São Paulo Museum of Art

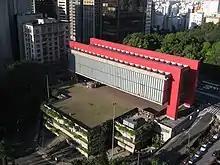
Aerial view of MASP

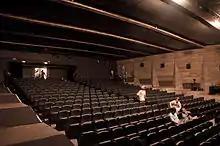
MASP auditorium

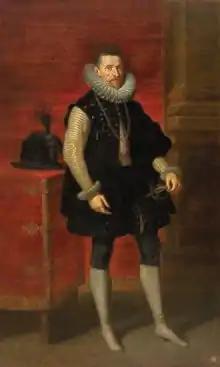
Peter Paul Rubens and Workshop (Flemish, 1577–1640). "Portrait of Albert VII, Archduke of Austria", c. 1615/32. Oil on canvas, 200 x 118 cm

Construction on the present building of the museum began in 1957, and the building was inaugurated in 1968 and has 25 m high. MASP is famous for its remarkable Brazilian modern architecture structure, and it is considered one of the landmarks of city. It is located on the former site of Belvedere Trianon on Paulista Avenue, from which it was possible to see the Centro of São Paulo at that time and the Cantareira Mountains beyond. José Borges de Figueiredo, the investor who sold the plot of ground to the City Hall, wrote a non-binding letter to the administration, asking that it to be preserved as a "public place in perpetuity". While in the following years multiple proposed projects ignored his wish, the architect Lina Bo Bardi and engineer José Carlos Figueiredo Ferraz ultimately conceived an underground block as well as a reinforced concrecte in tension suspended structure. The structure stands 8 meters above the ground, supported by 4 pillars connected by two huge concrete beams. A free space of between the pillars was the largest free span in the world at that time. The building inaugurated the so-called protected reinforced concrete technique in Brazil. Each of the 2 floors of exposition has some 7 meters of ceiling.